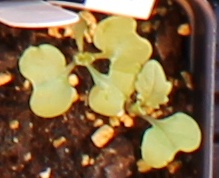
Label: Canola